La ragazzola

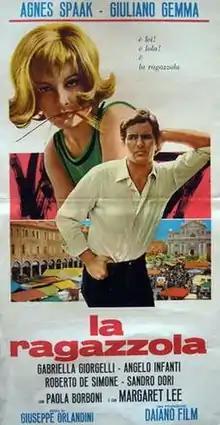

La ragazzola is a 1965 Italian film directed by Giuseppe Orlandini.